List of birds of Glacier National Park (U.S.)

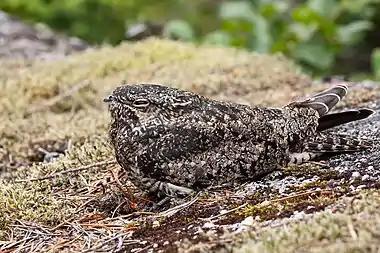
Common nighthawk

Order: CaprimulgiformesFamily: Caprimulgidae